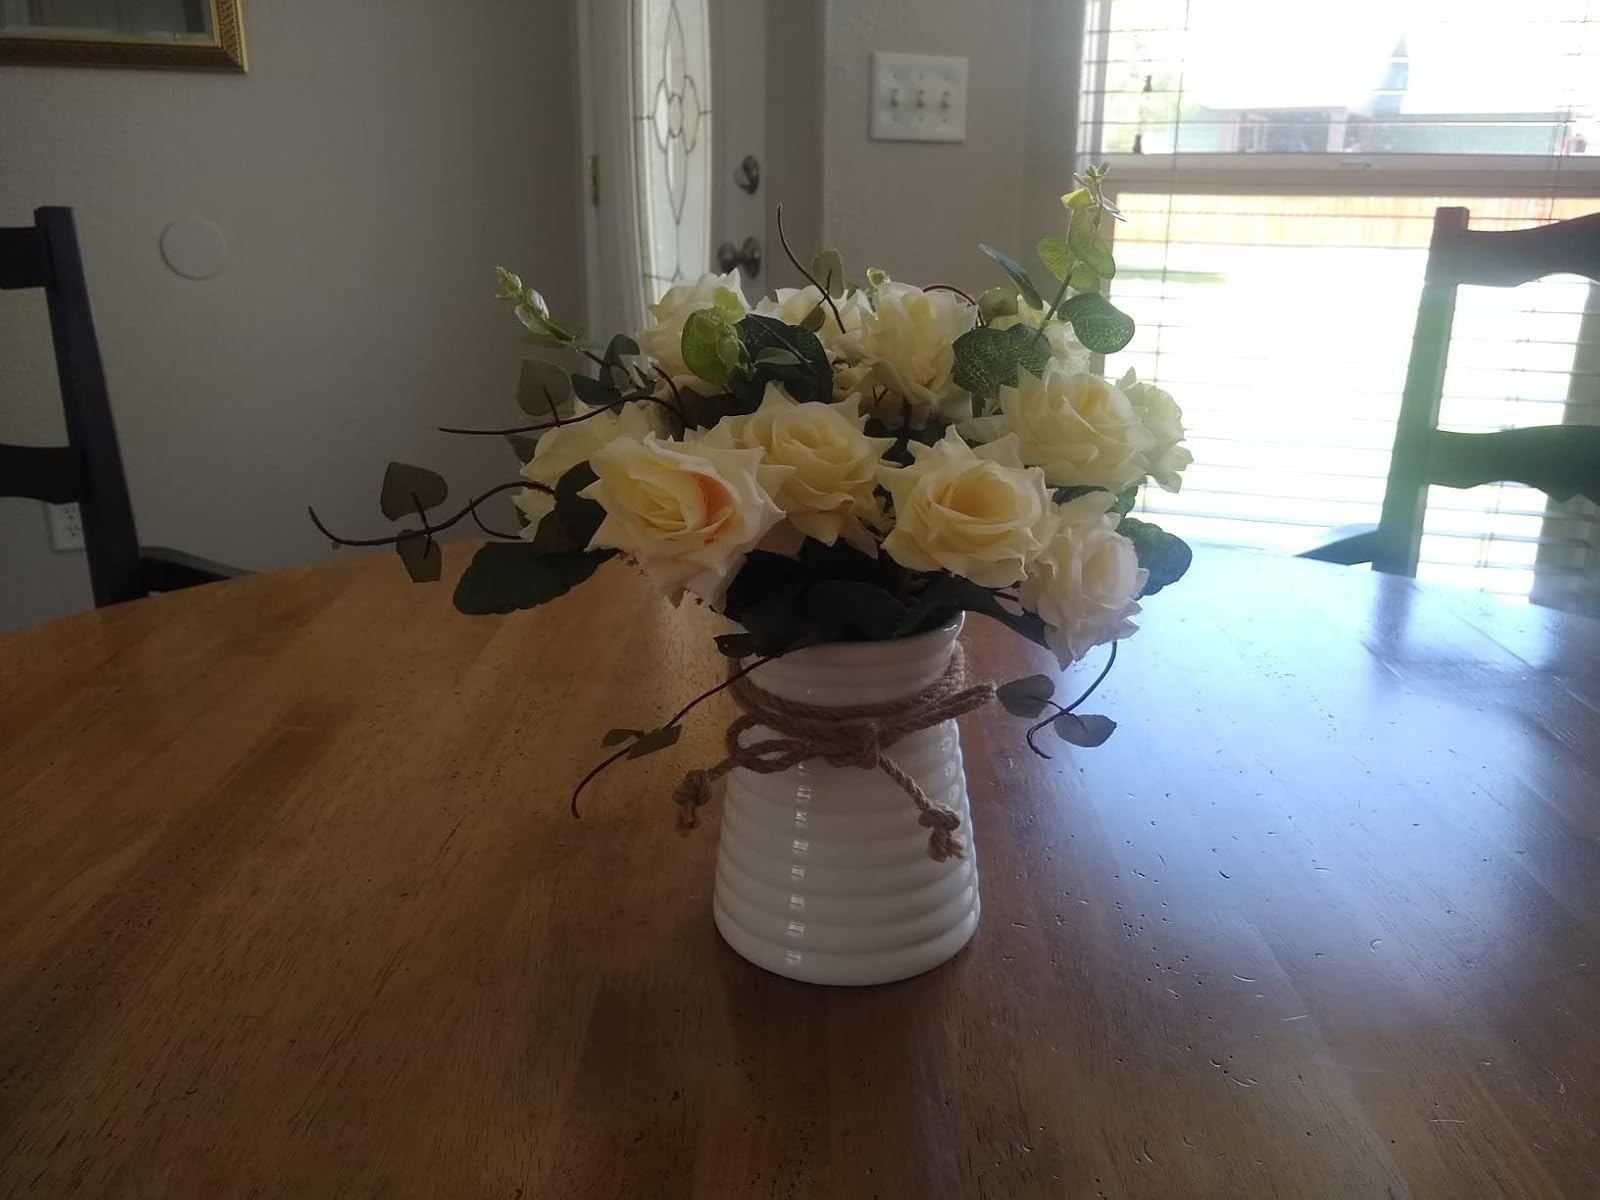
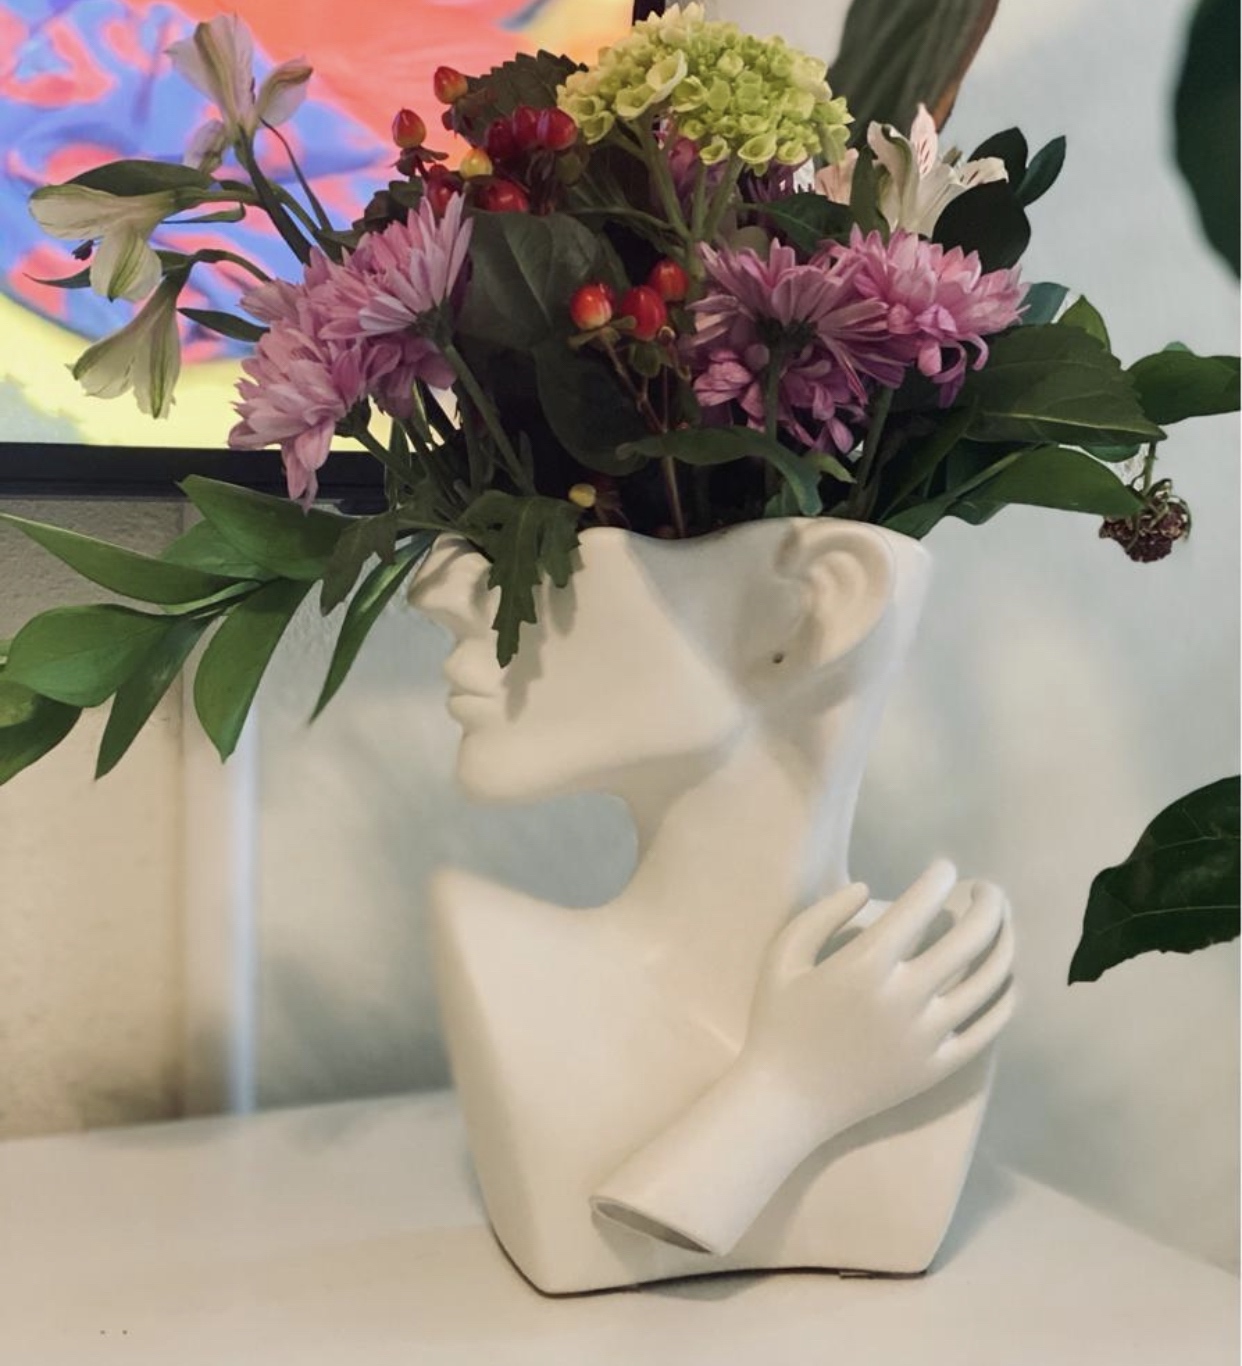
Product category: vase
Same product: no